List of awards and nominations received by Zico

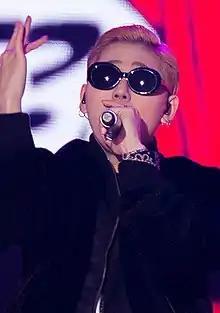
Zico at the 2016 Melon Music Awards

This is a comprehensive list of awards and nominations received by South Korean rapper, record producer and singer-songwriter Zico. A member of boy band Block B, he has individually been the recipient of numerous awards.